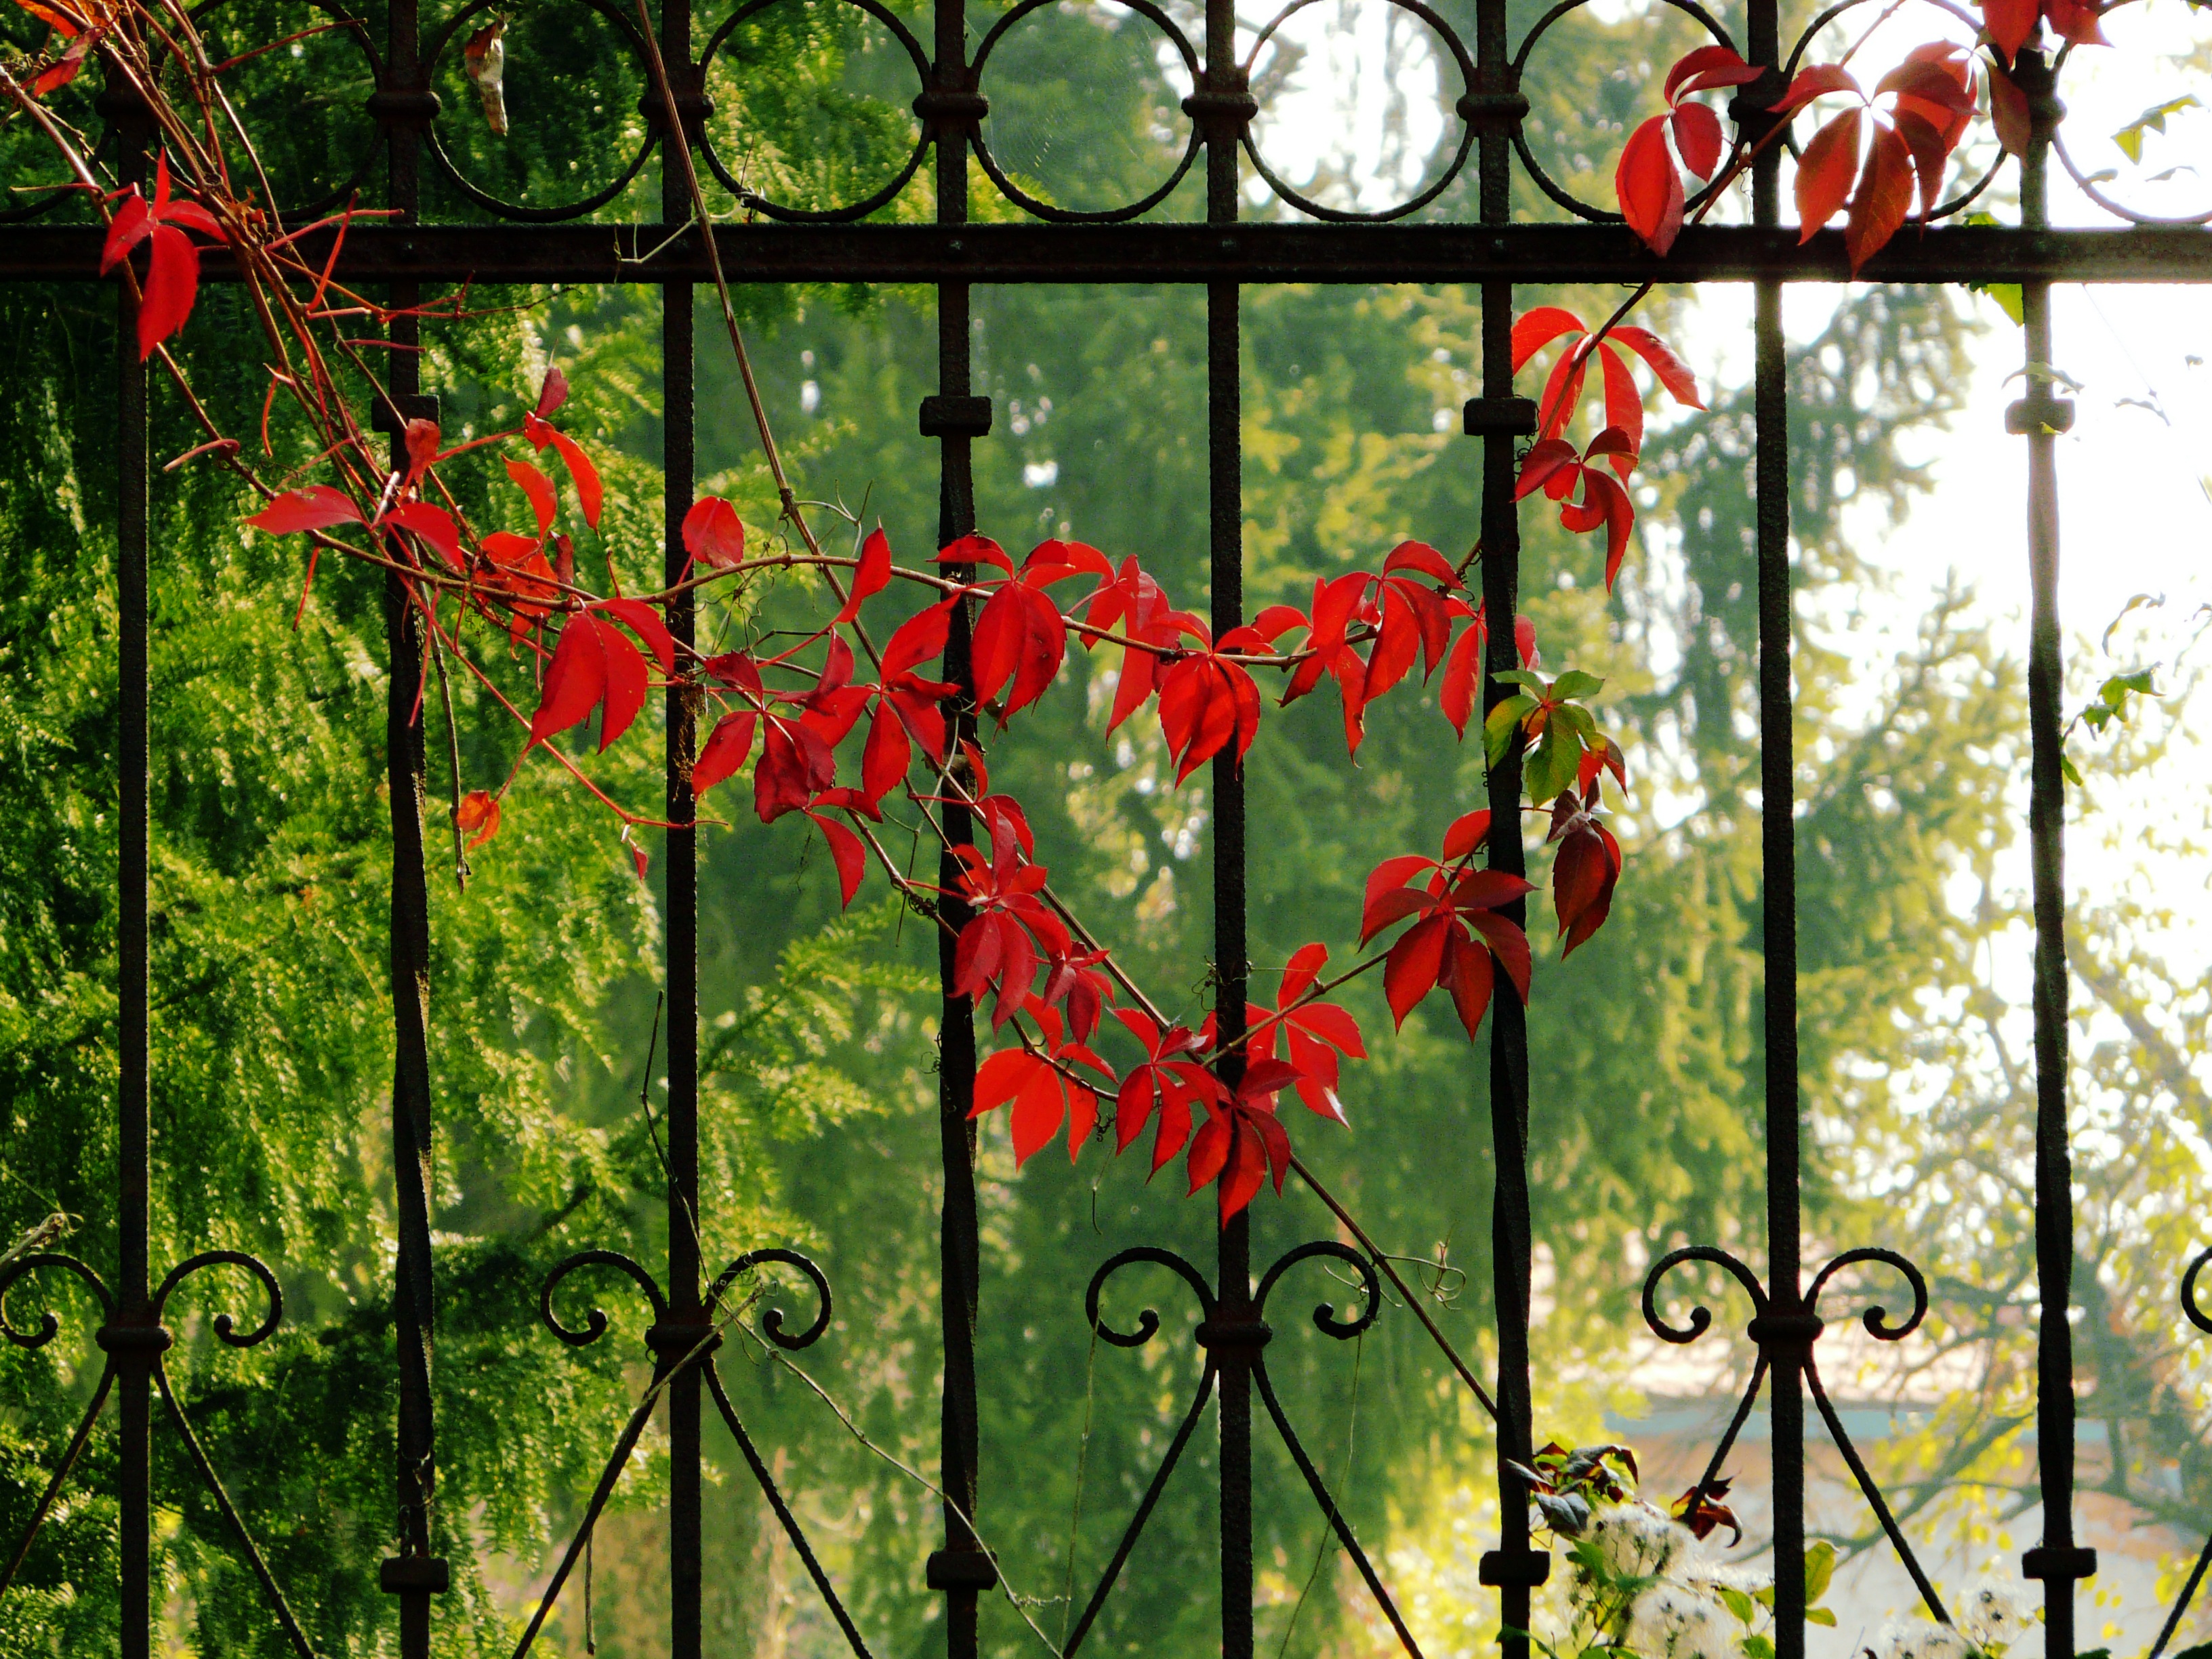
tree, nature, forest, branch, fence, plant, sunlight, leaf, fall, flower, old, floral, foliage, love, heart, green, red, jungle, symbol, color, natural, autumn, botany, colorful, garden, flora, season, ornament, outdoors, decorative, shrub, bright, seasonal, ornamental, woodland, habitat, ecosystem, woodbine, woody plant, land plant